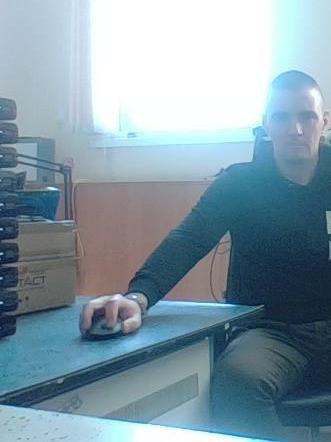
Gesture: no_gesture